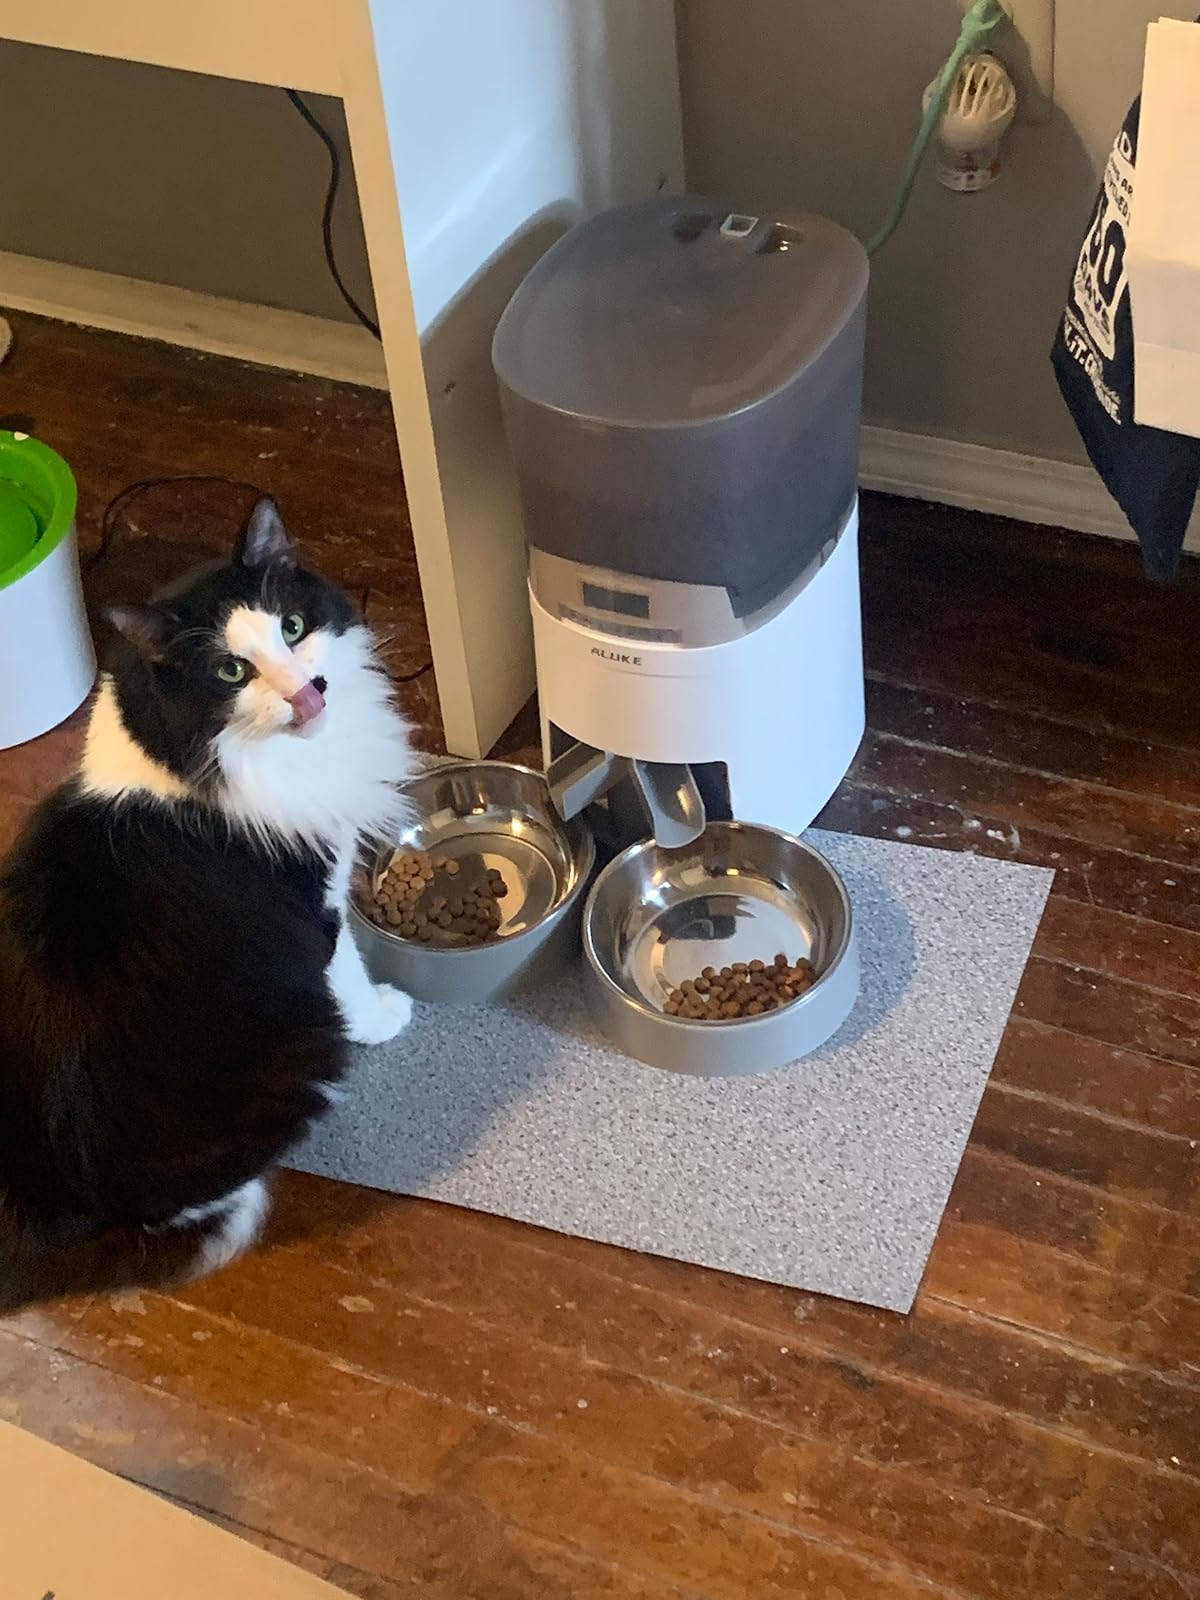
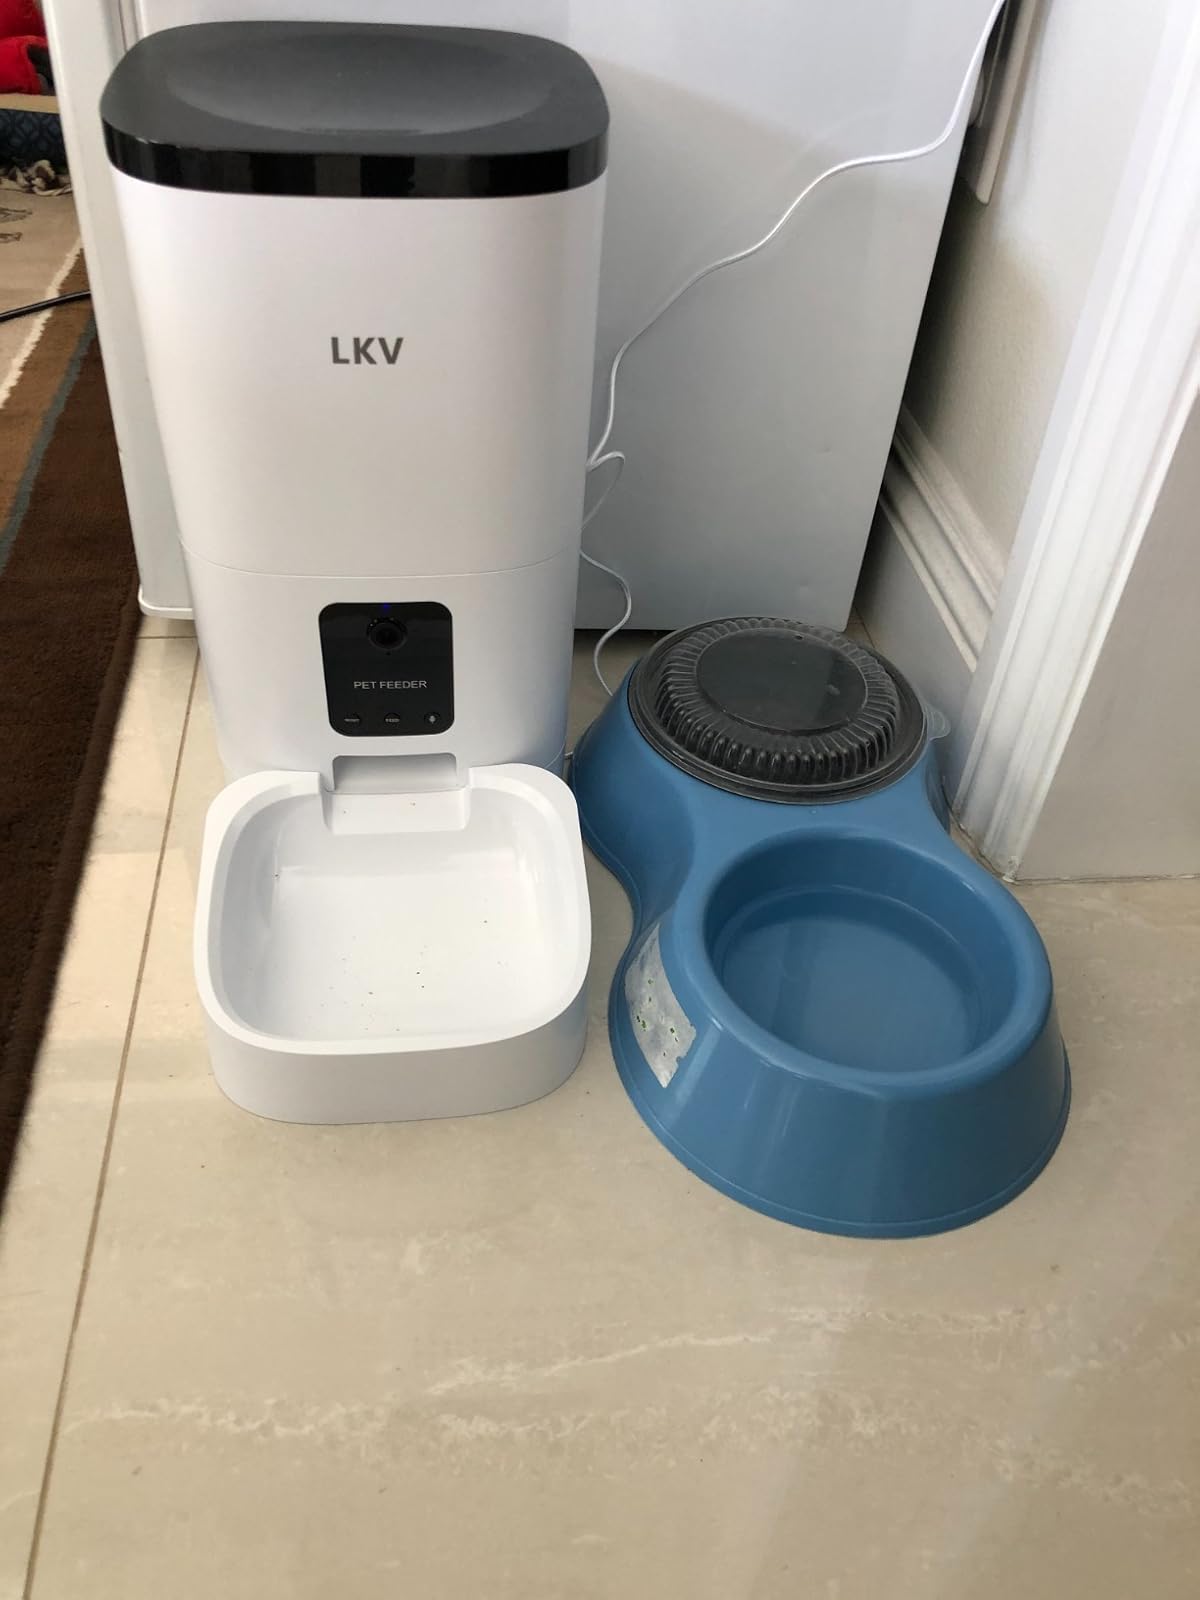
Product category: items_feeder
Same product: no